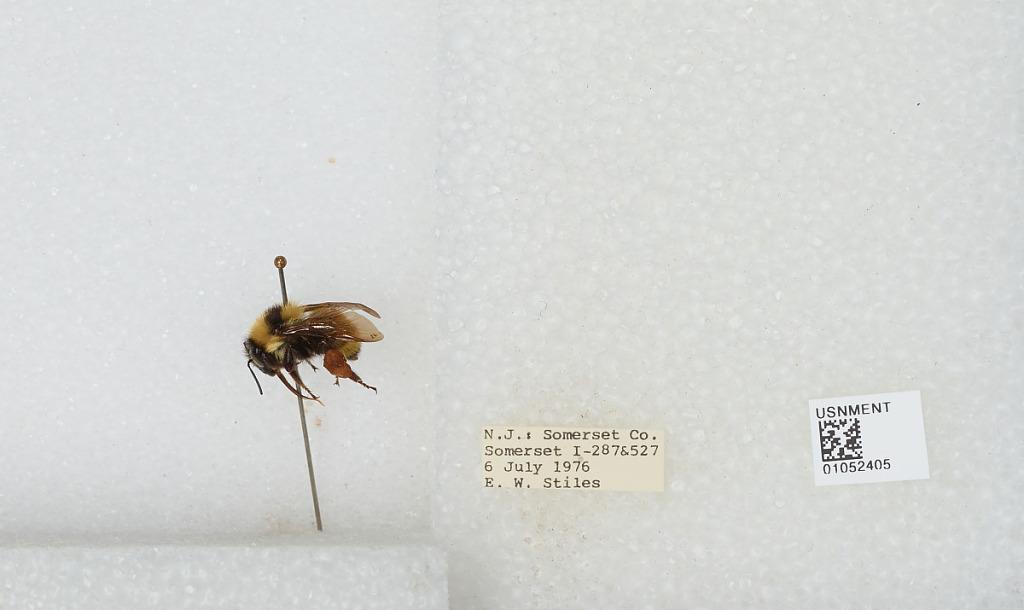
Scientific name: Bombus sp.
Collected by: E. Stiles
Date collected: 1976-7-6
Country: United States
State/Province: New Jersey
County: Somerset
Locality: I-287 & 527
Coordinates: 40.595, -74.6233